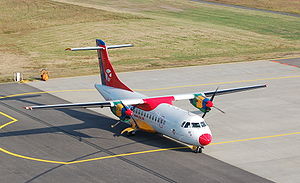
Florø Lufthavn / Trafiktal
DAT ATR 42-300 fly.
Florø Lufthavn, er en lufthavn 1 km syd for byen Florø i Flora Kommune, Norge. I 2009 ekspederede den 118.188 passagerer og 8.094 flybevægelser.